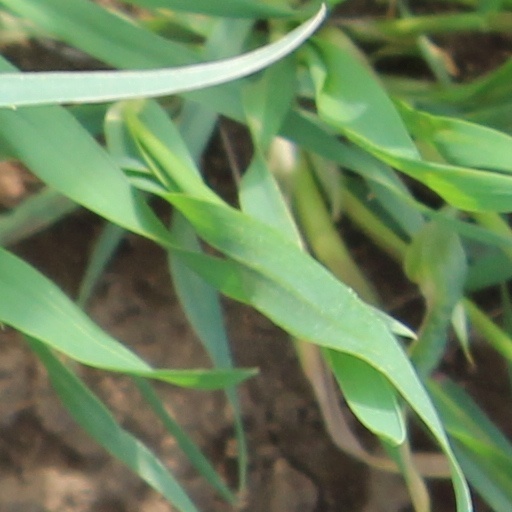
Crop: wheat